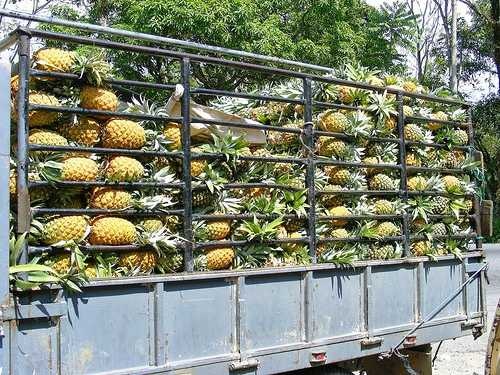
Label: Pineapple